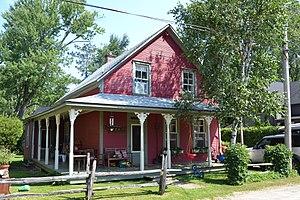
914, rue Beattie (H sur la carte plus bas) à Mont-Tremblant au Québec.